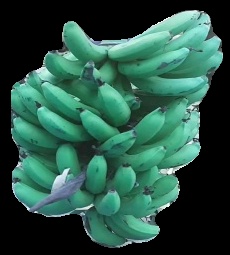
Variety: pachbale
Grade: grade3